Crucifixion

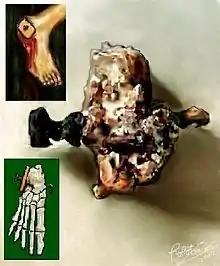
1st century calcaneum (heel bone) with a nail

In 1968, archaeologists discovered at Giv'at ha-Mivtar in northeast Jerusalem the remains of one Jehohanan, who was crucified in the 1st century AD. The remains included a heel bone with a nail driven through it from the side. The tip of the nail was bent, perhaps because of striking a knot in the upright beam, which prevented it being extracted from the foot. A first inaccurate account of the length of the nail led some to believe that it had been driven through both heels, suggesting that the man had been placed in a sort of sidesaddle position, but the true length of the nail, , suggests instead that in this case of crucifixion the heels were nailed to opposite sides of the upright. As of 2011, the skeleton from Giv'at ha-Mivtar was the only confirmed example of ancient crucifixion in the archaeological record. A second set of skeletal remains with holes transverse through the calcaneum heel bones, found in 2007, could be a second archaeological record of crucifixion. The find in Cambridgeshire (United Kingdom) in November 2017 of the remains of the heel bone of a (probably enslaved) man with an iron nail through it, is believed by the archeologists to confirm the use of this method in ancient Rome.